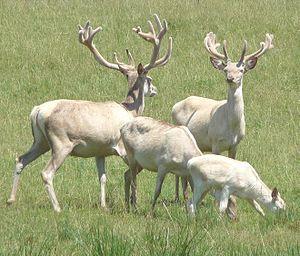
2 cerfs blancs dont les bois sont en fin de croissance. La photo est prise à la fin Juin 2008, alors que les bois précédents ne sont tombés que 2 à 3 mois plus tôt. Ces cerfs et biches blancs sont visibles en France, au Moulin de Poyaller, dans les Landes
Le cerf élaphe est un grand cervidé des forêts tempérées d'Europe, d'Afrique du Nord, d'Amérique du Nord et d'Asie. Son nom est un pléonasme car « élaphe » signifie déjà « cerf » en grec.